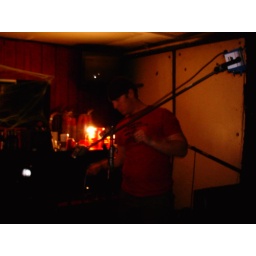
There were a couple of scenes shot in this makeshift bar (frat house garage)